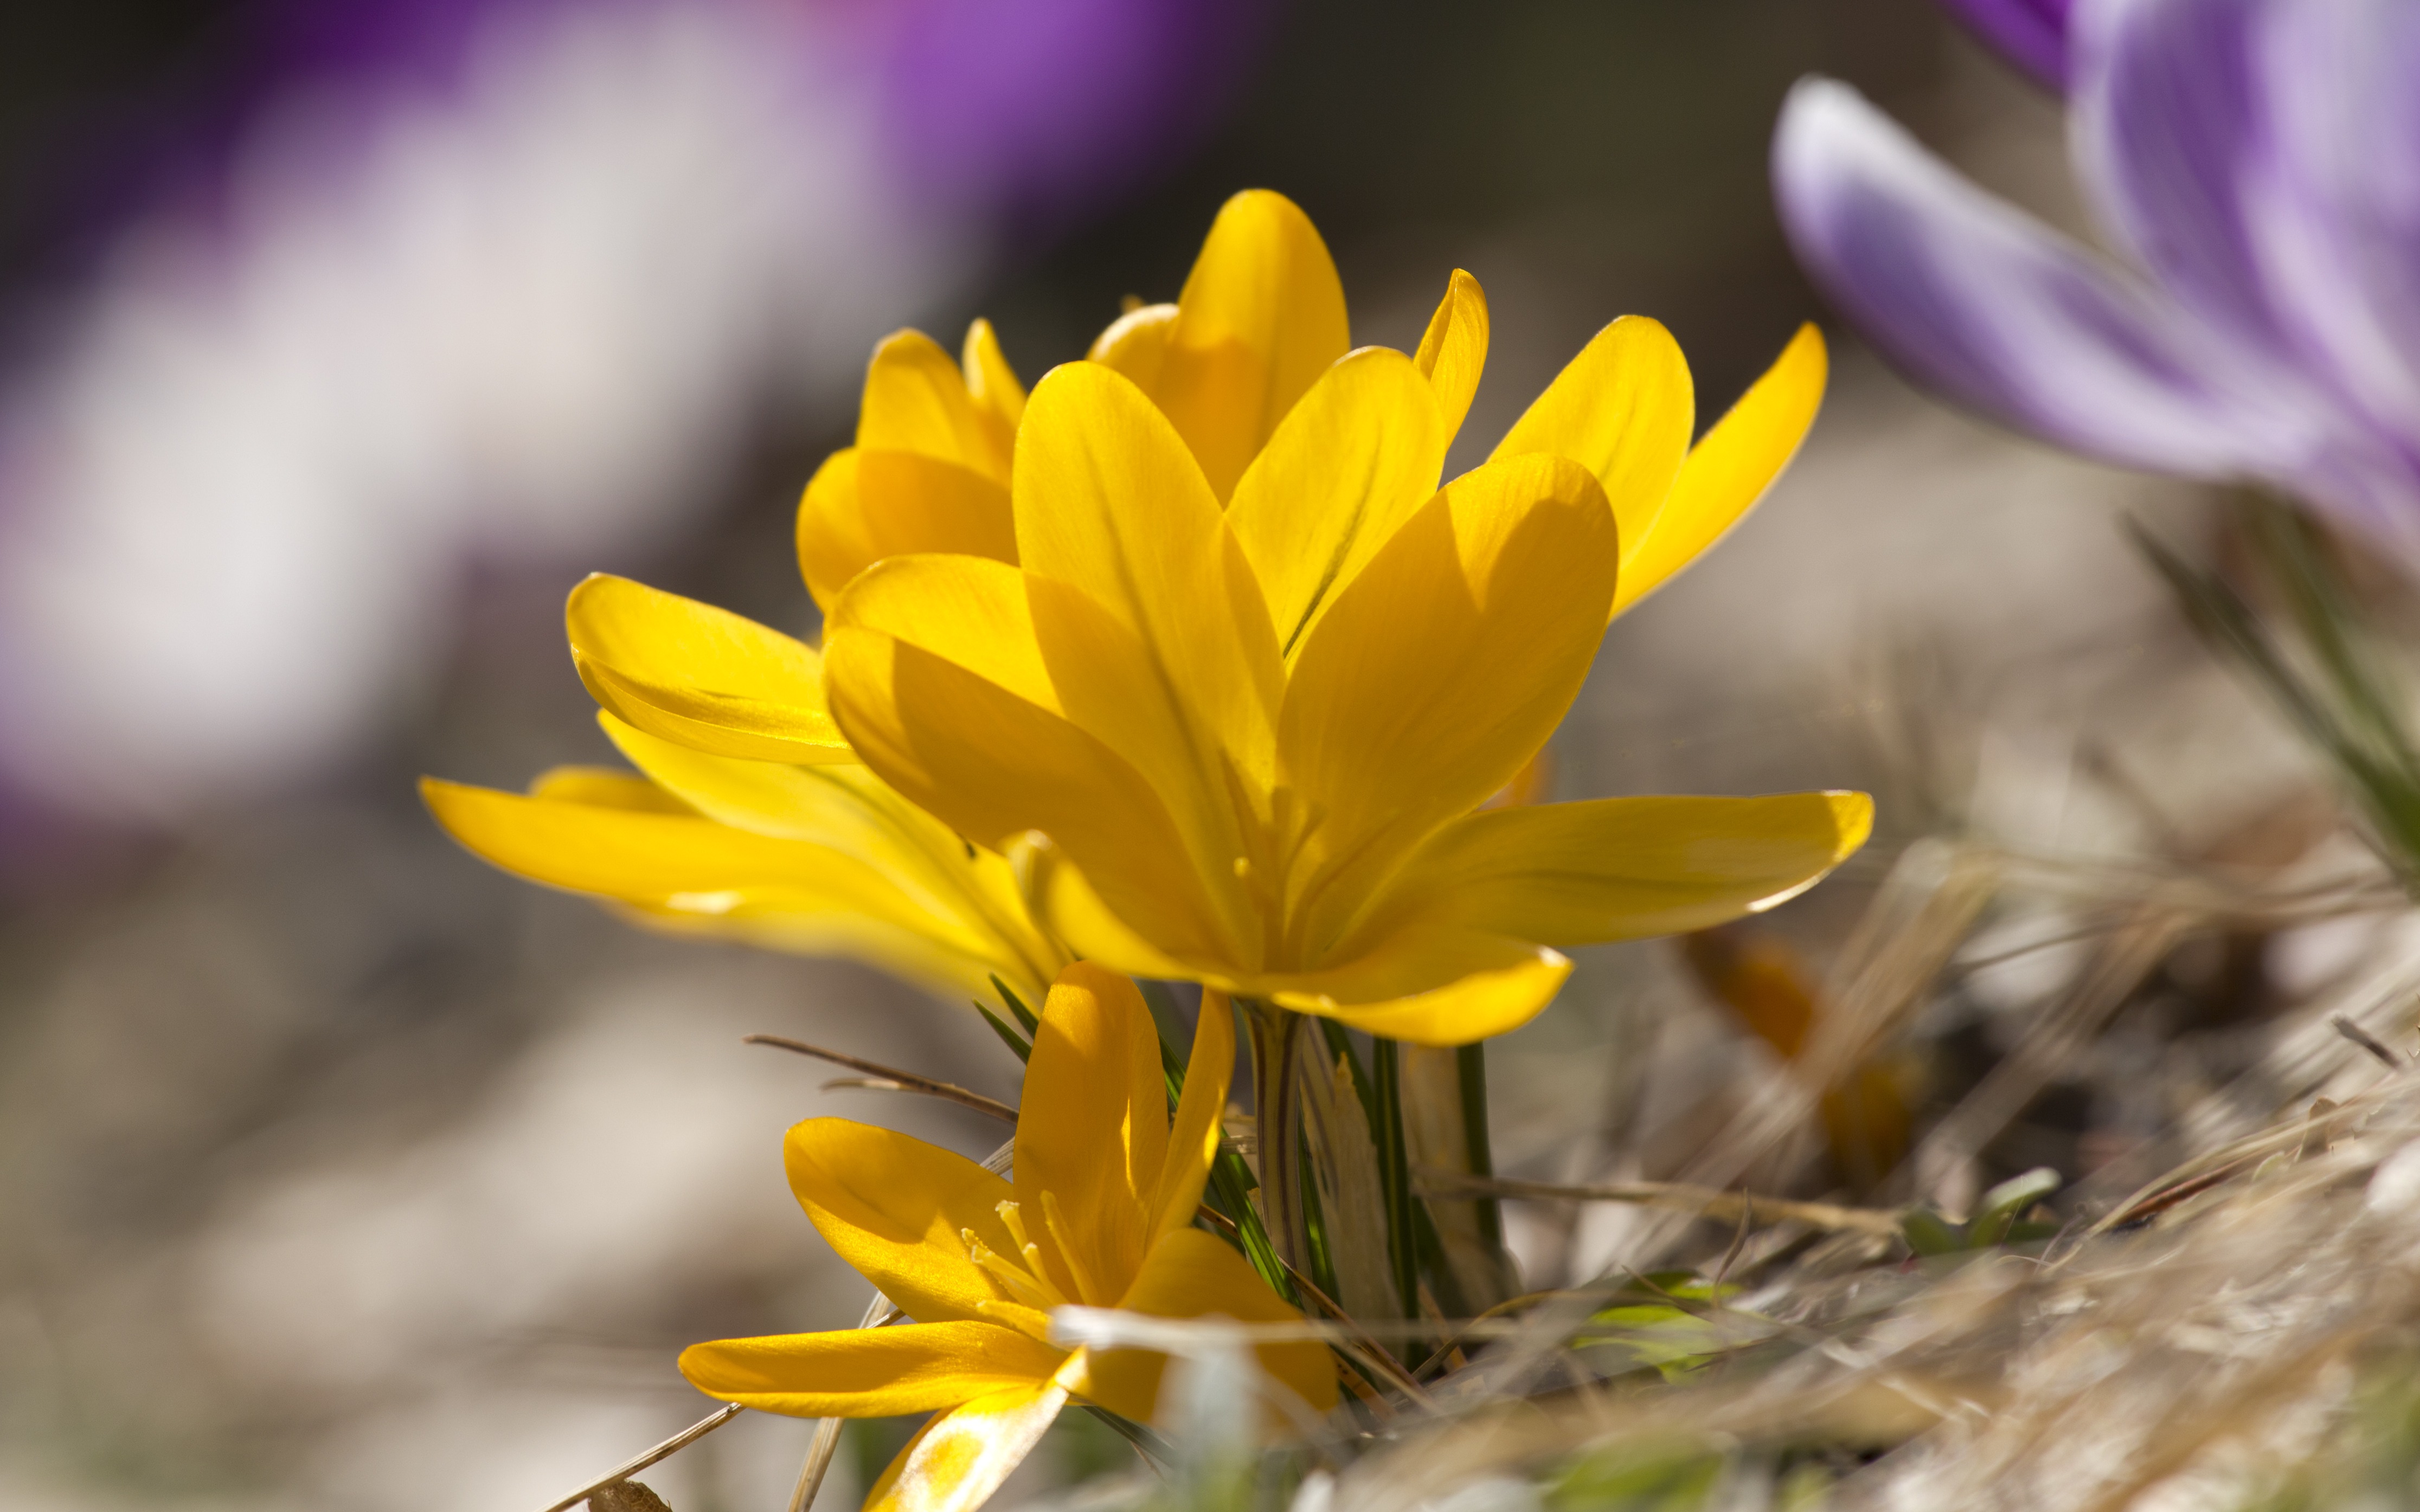
nature, blossom, plant, flower, petal, floral, spring, botany, yellow, flora, wildflower, close up, crocus, macro photography, flowering plant, plant stem, land plant